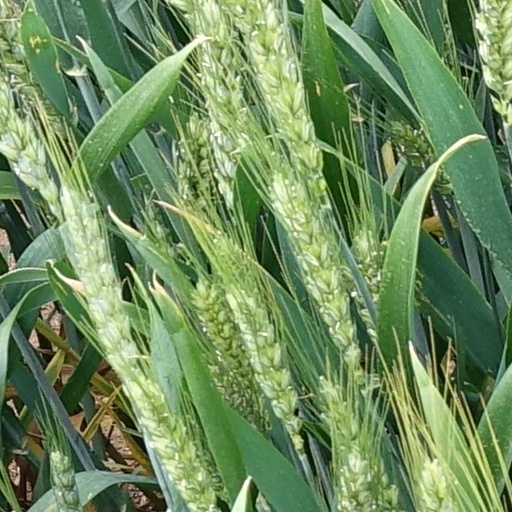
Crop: wheat